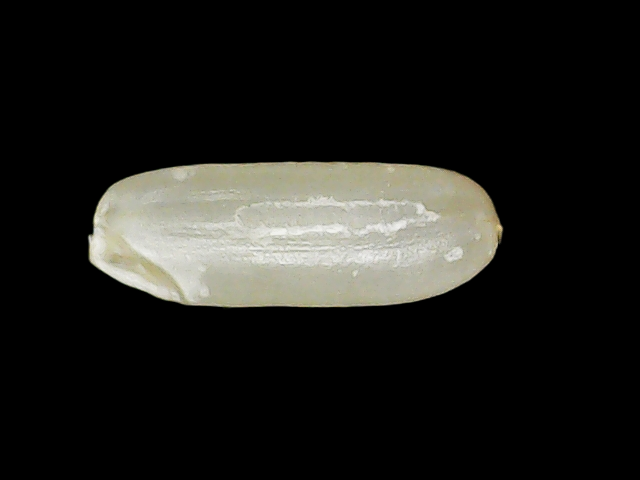
Rice variety: Binadhan10